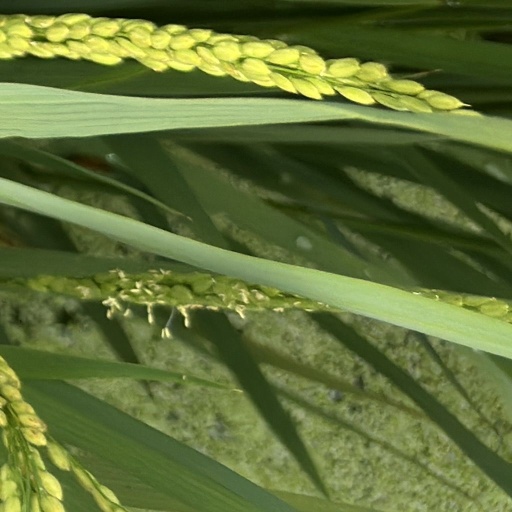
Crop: rice